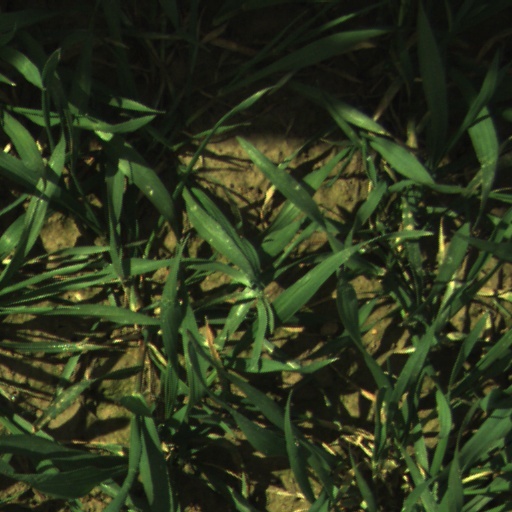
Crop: wheat